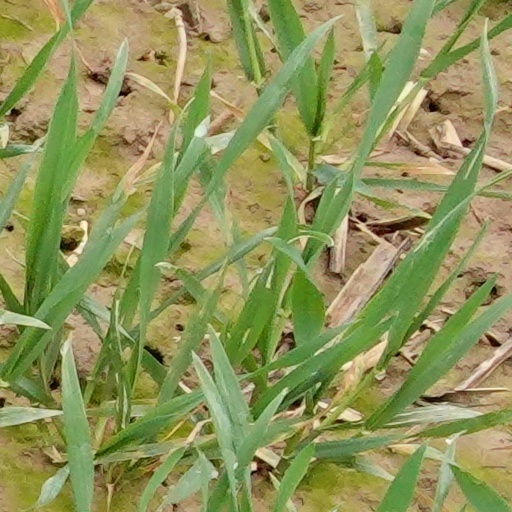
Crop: wheat